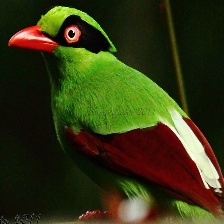
Species: GREEN MAGPIE
Scientific name: CISSA CHINENSIS
ImageNet parent category: magpie